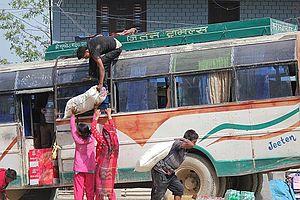
Le transport au Népal est caractérisé par l'état d'enclavement du Népal au cœur des montagnes de l'Himalaya.